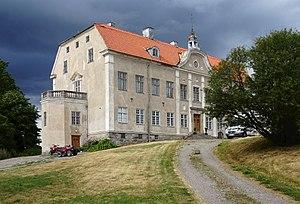
Jordskott, la forêt des disparus est une mini-série thriller dramatique suédoise en deux saisons et 18 épisodes de 58 minutes, créée par Henrik Björn et diffusée entre le 16 février 2015 et le 3 décembre 2017 sur SVT1.